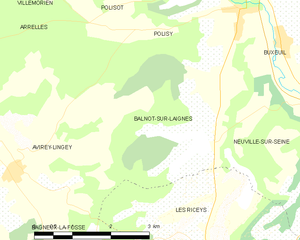
Carte des communes françaises: Balnot-sur-Laignes